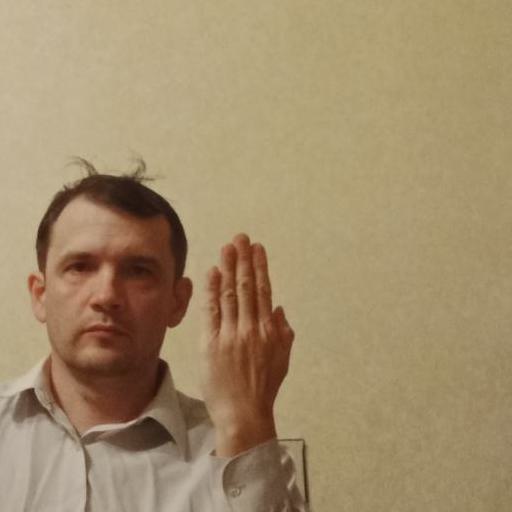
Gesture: stop_inverted